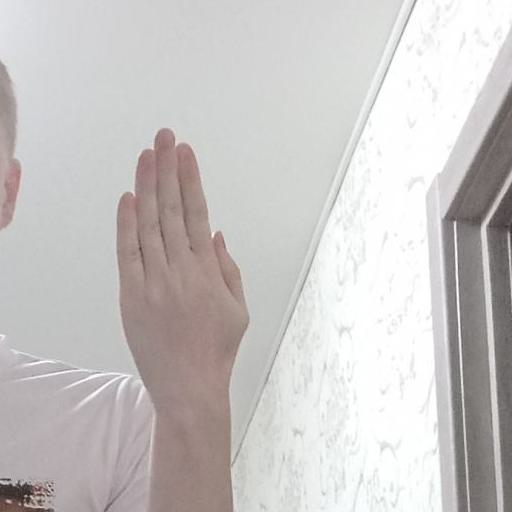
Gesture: stop_inverted